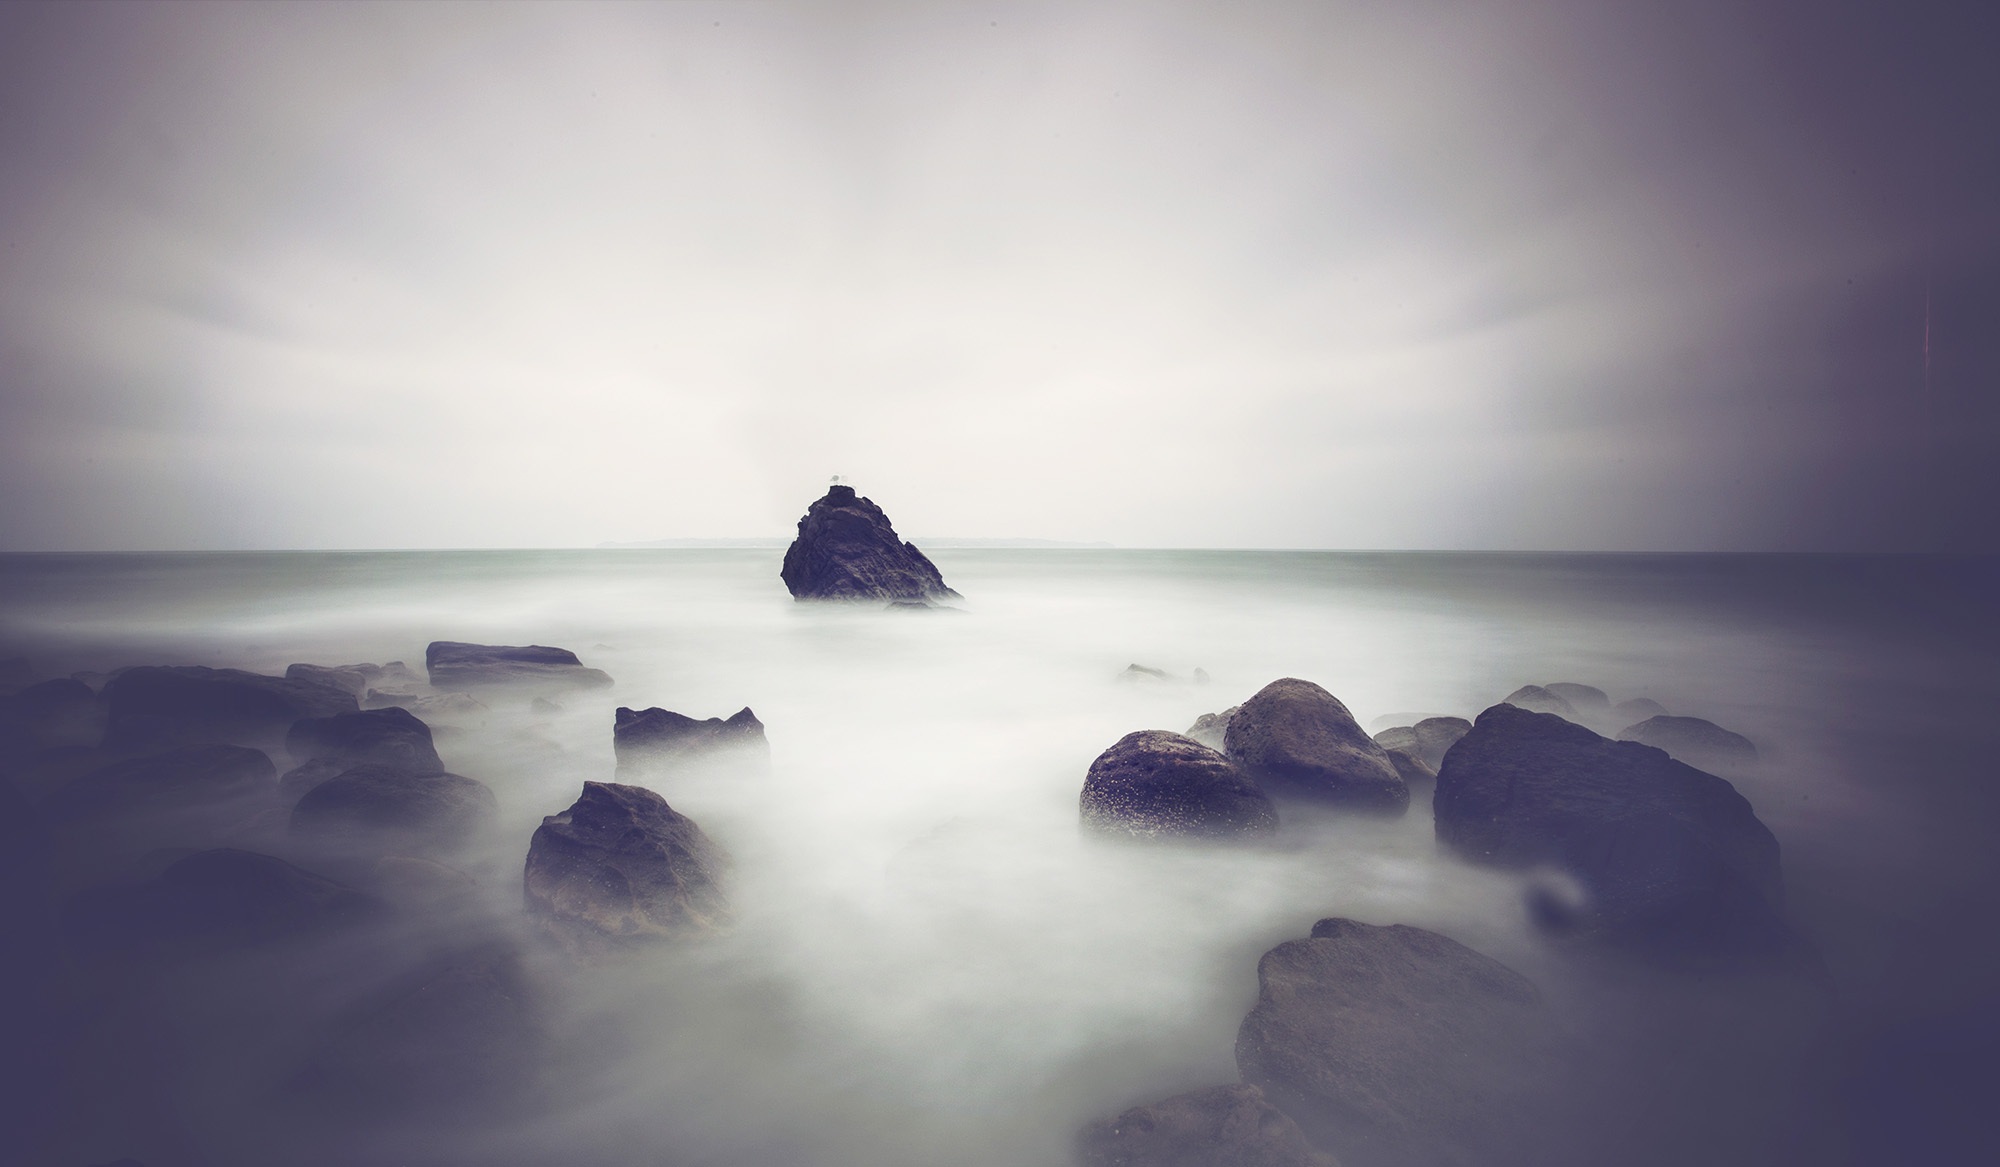
landscape, sea, coast, water, nature, outdoor, rock, ocean, horizon, waterfall, mountain, light, cloud, sky, fog, sunrise, sunset, mist, sunlight, morning, wave, dawn, atmosphere, summer, travel, motion, dusk, ice, evening, reflection, weather, bay, darkness, lifestyle, moonlight, rocks, entertainment, atmospheric phenomenon, atmosphere of earth, computer wallpaper